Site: brandenburg
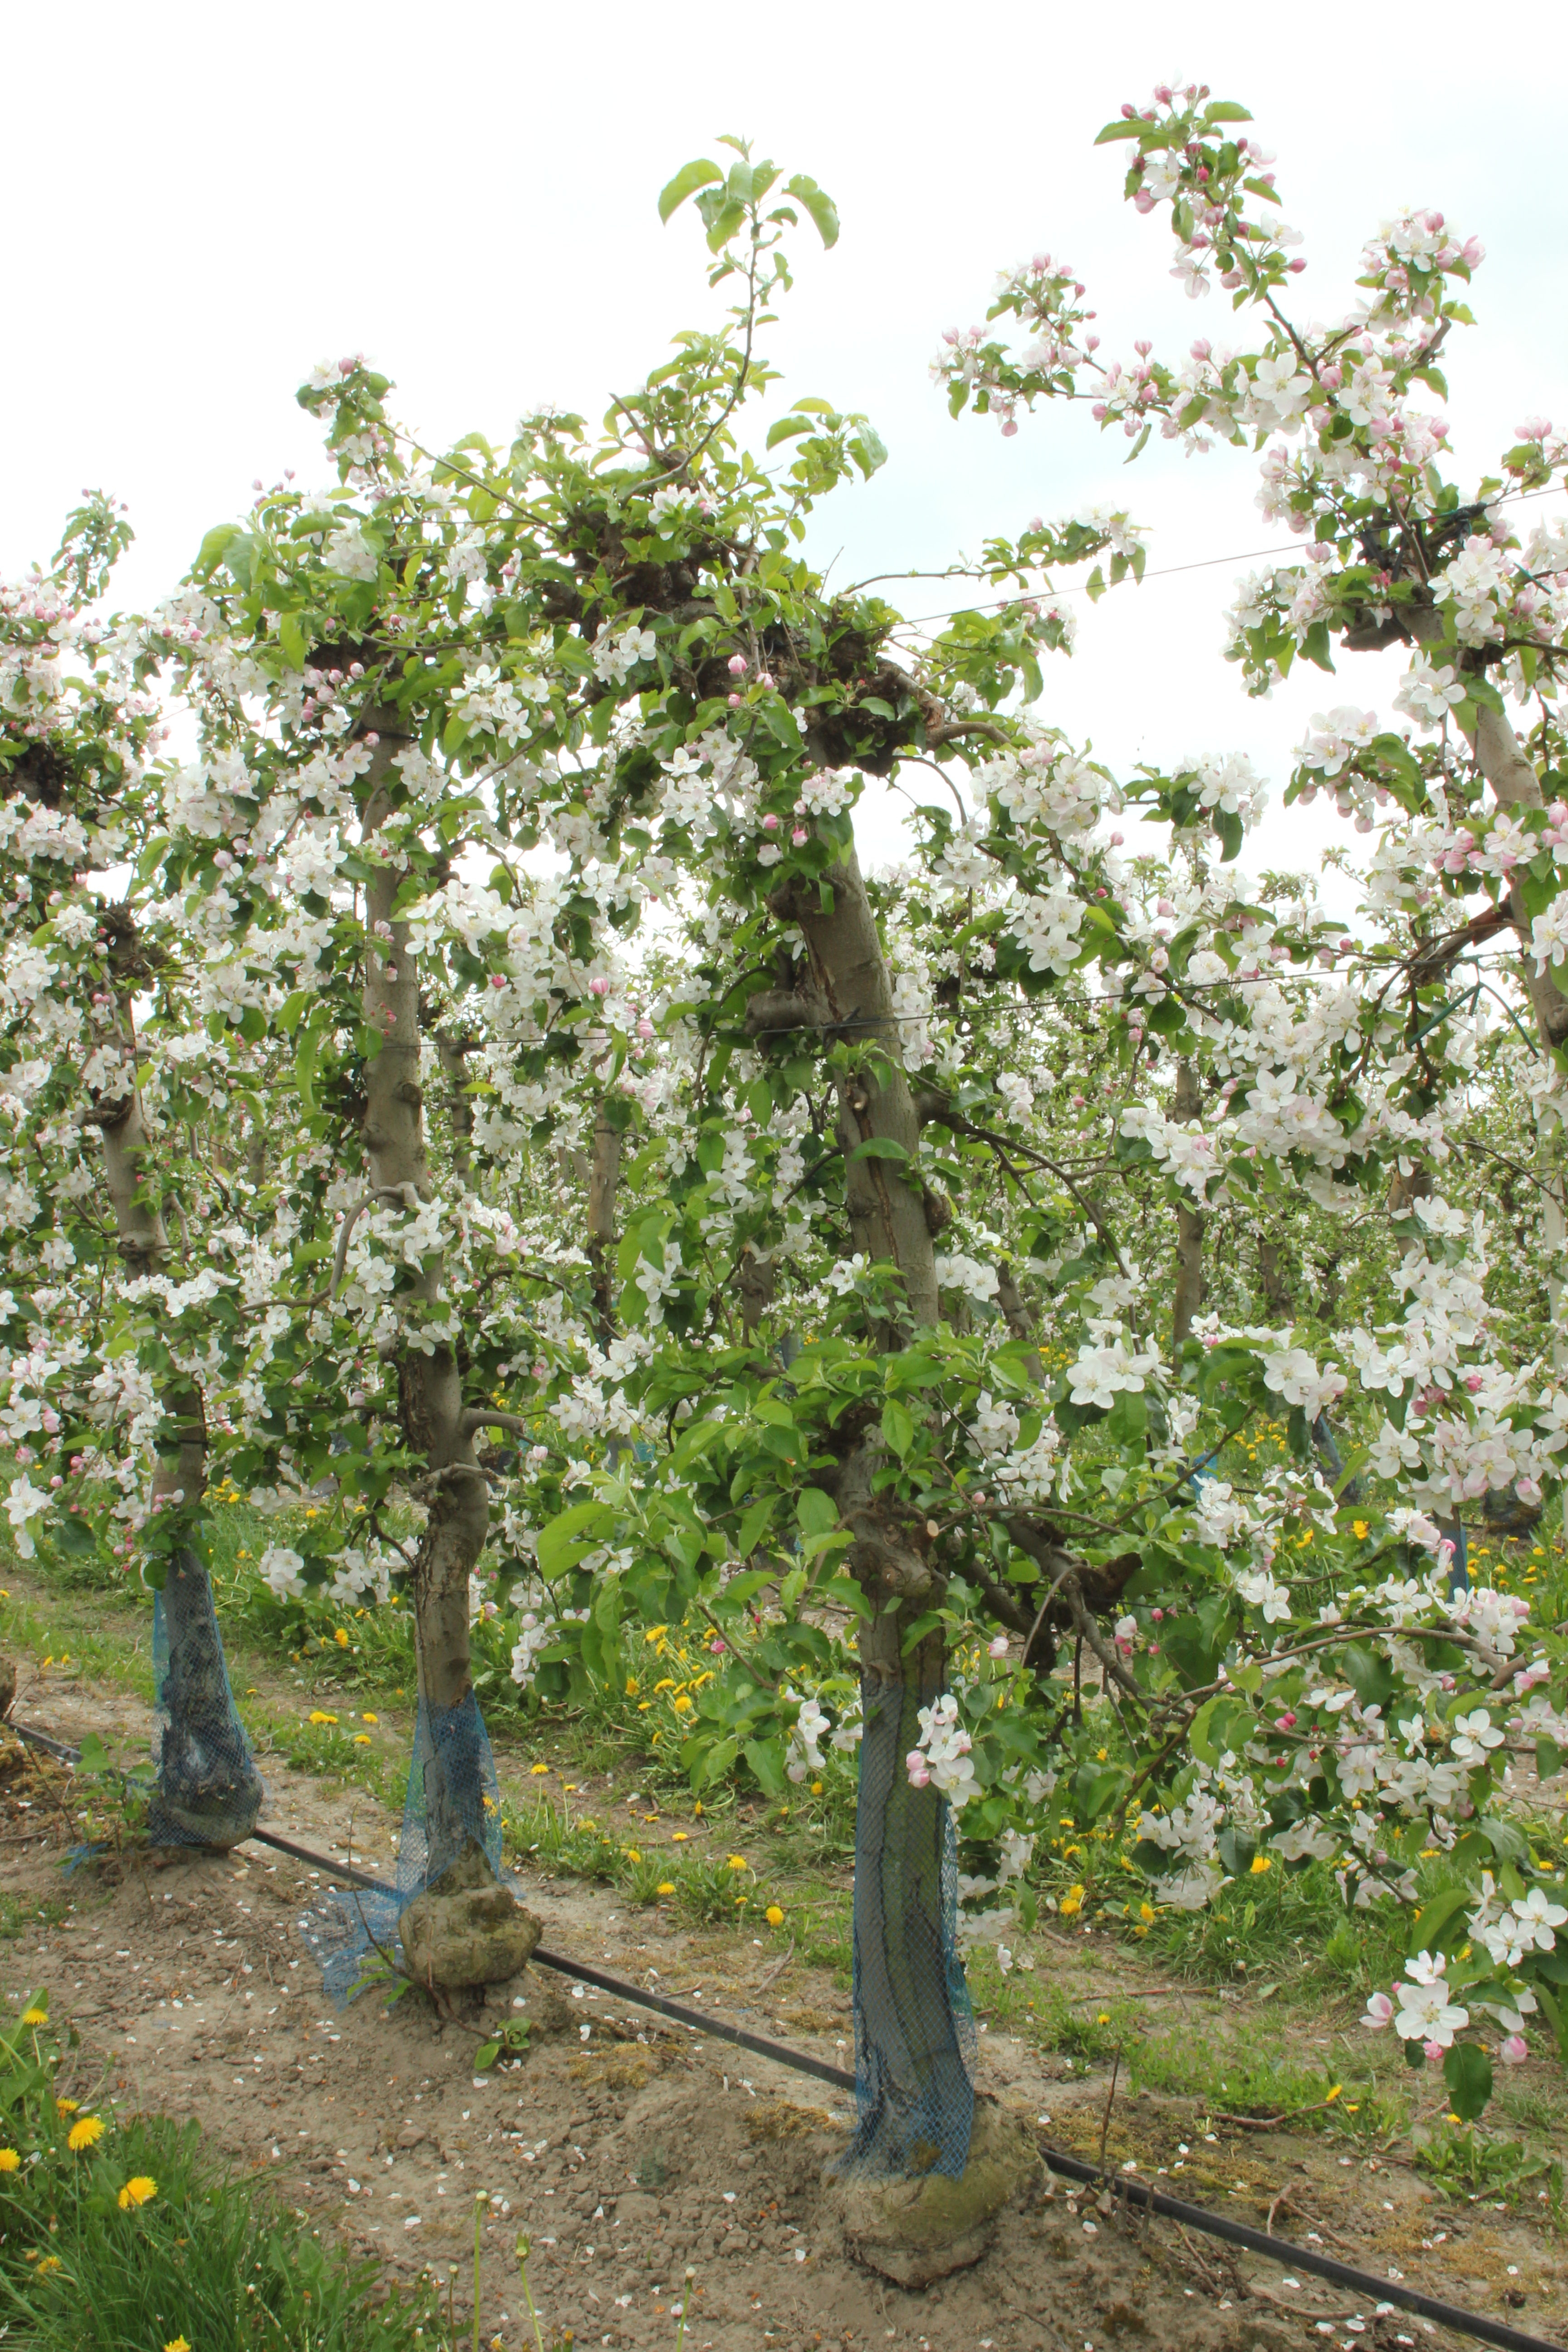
Growth stage (BBCH 65): Flowering